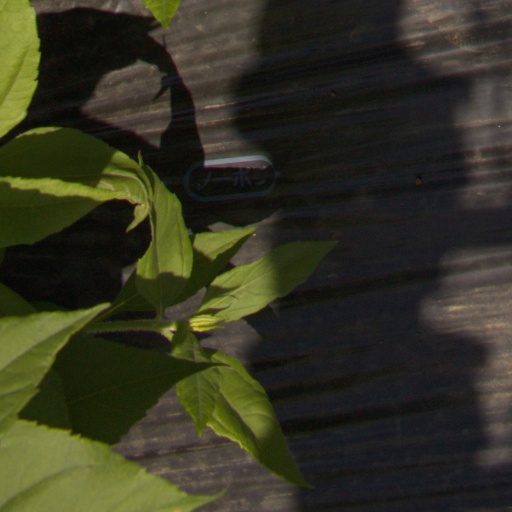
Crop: Jerusalem artichoke